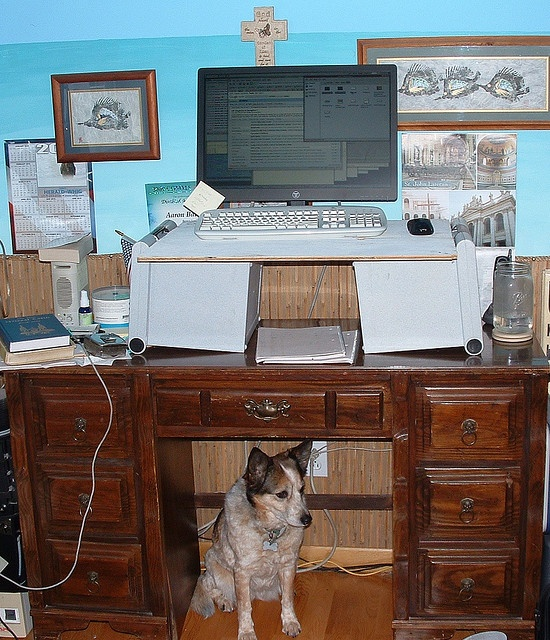
A dog sitting under a desk with a computer on top
a dog sitting under a desk with a monitor
A dog sits under a desk with a computer on it.
A dog sits under an old desk with a computer on top.
A dog sitting beneath a wooden desk that has a computer monitor and keyboard as well as other items.